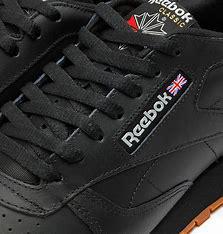
Brand: Reebok
Model: Cl Lthr